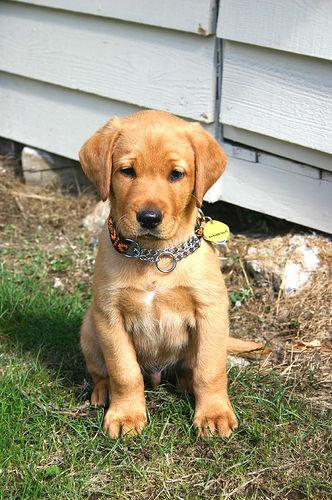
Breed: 3580-n000122-Labrador_retriever